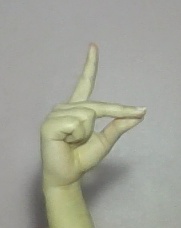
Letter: ta